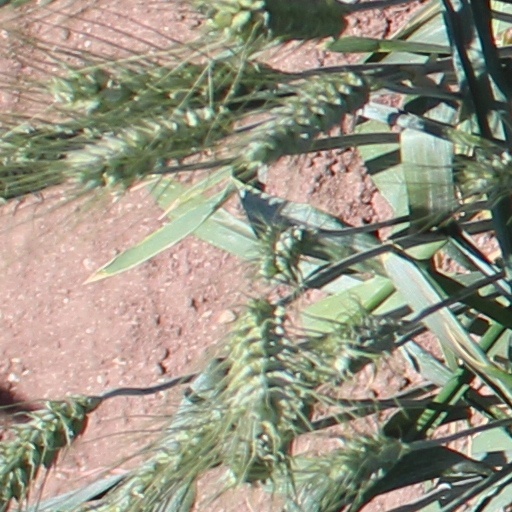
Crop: wheat